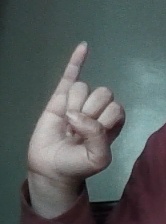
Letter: meem